Beechcraft 1900

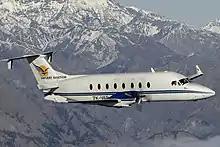
The 1900D has a larger cabin to allow passengers to walk upright inside

While the 1900C had become a popular regional airliner, Beechcraft undertook a substantial redesign of the aircraft, and in 1991 introduced a new version called the 1900D.